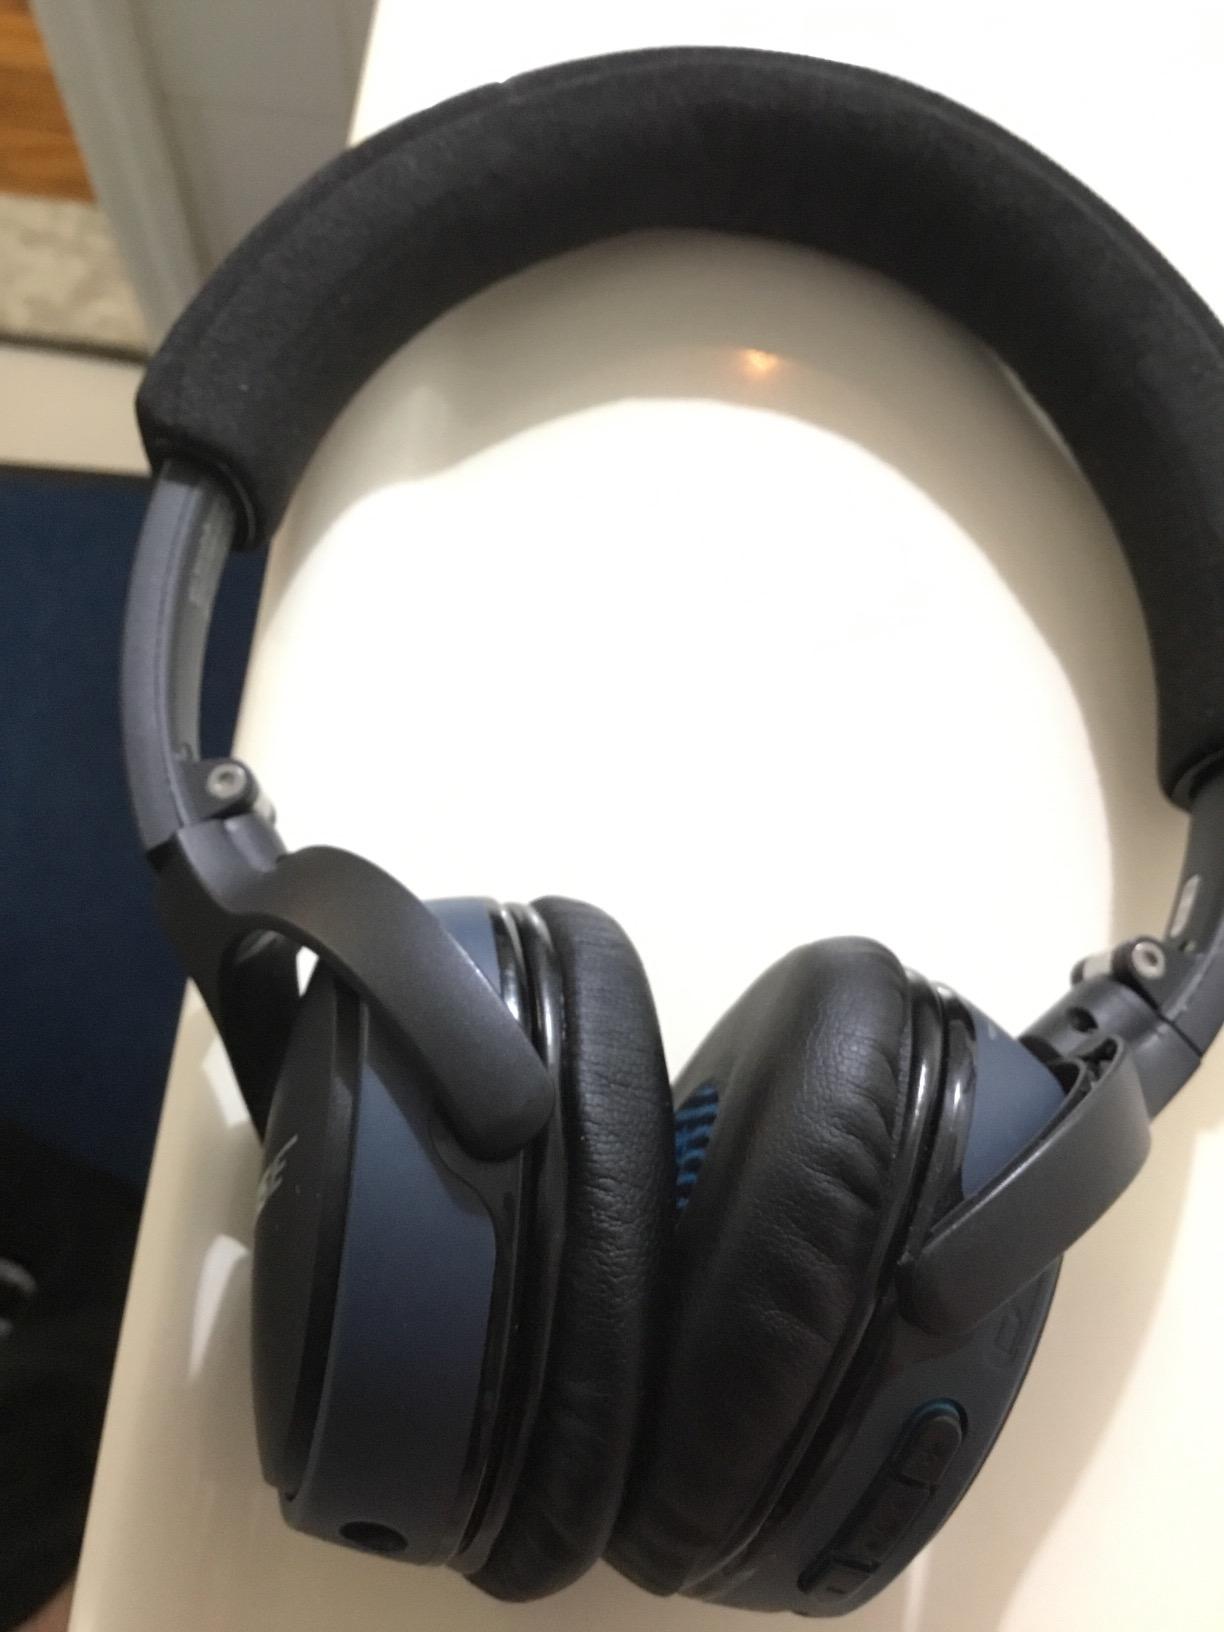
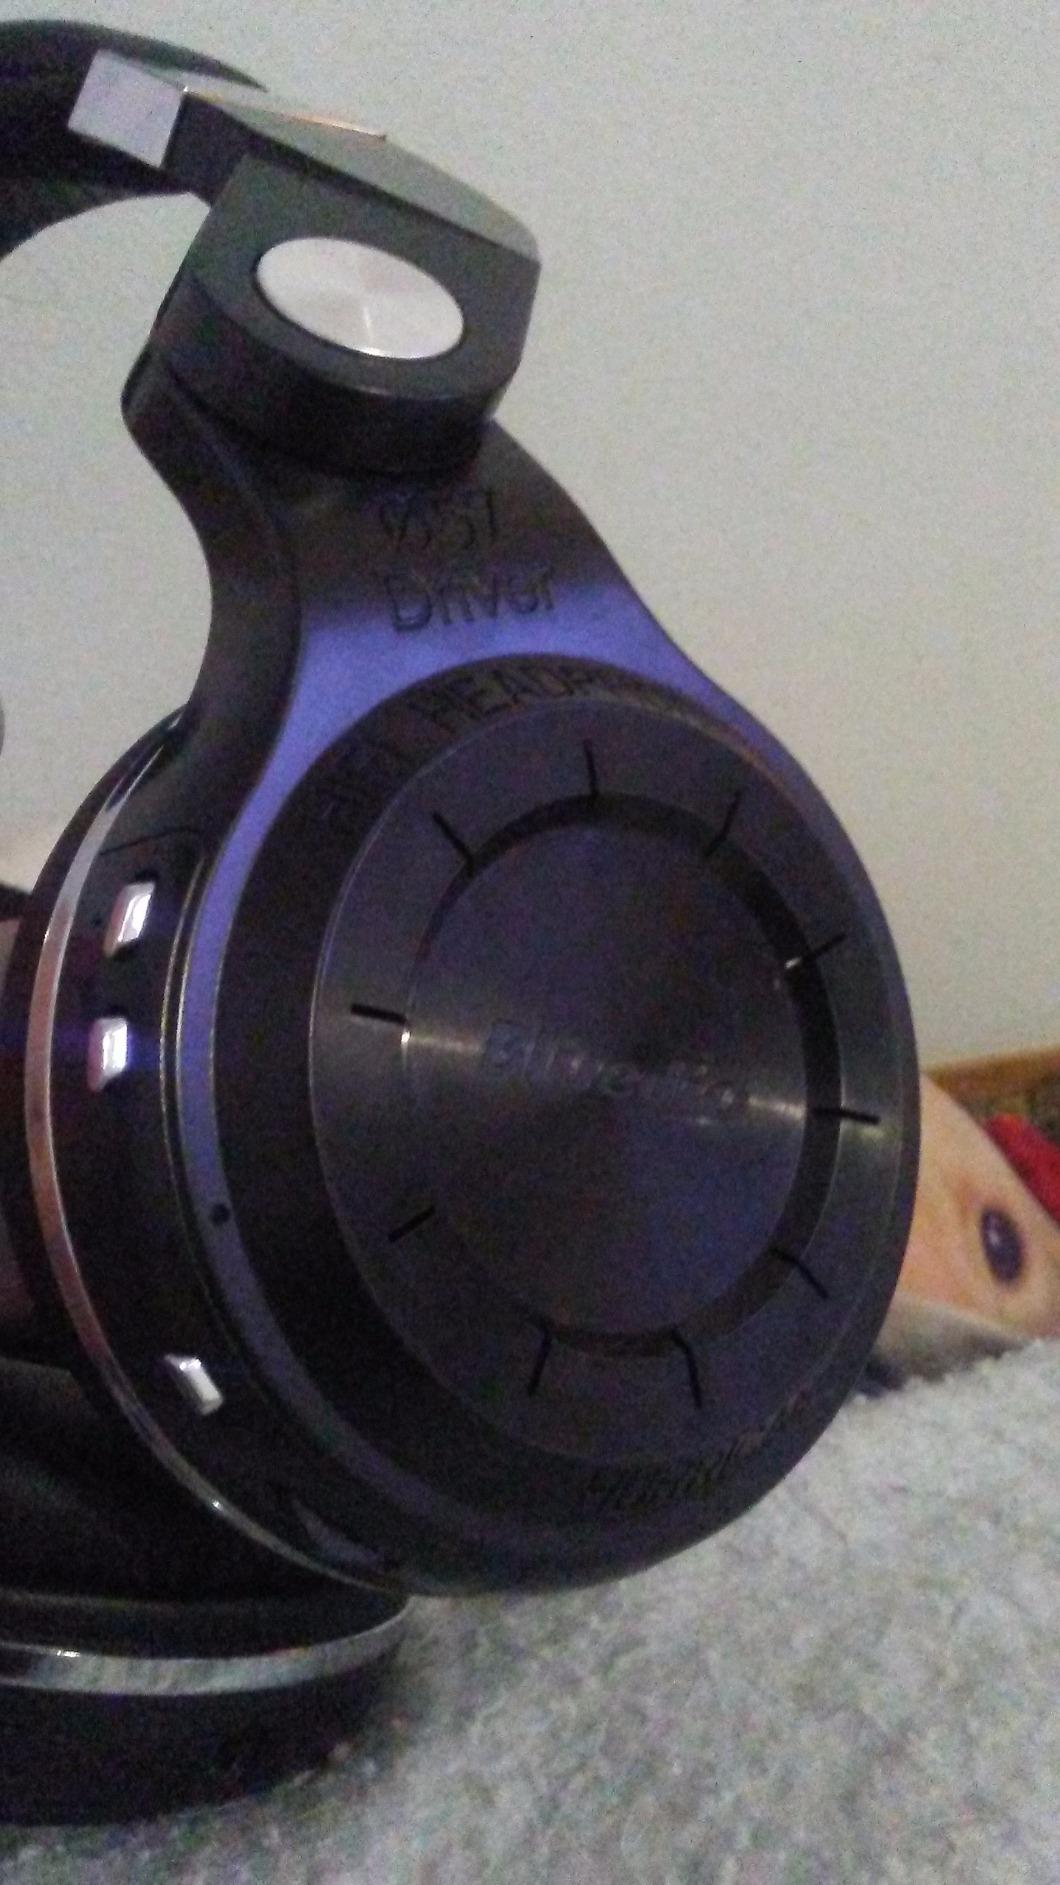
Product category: headphones
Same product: no